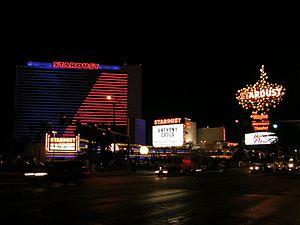
Le Stardust désigne un ancien complexe touristique, hôtel et casino situé sur le Strip de Las Vegas, aux États-Unis. Il était érigé entre le New Frontier et l'ancien Westward Ho.